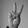
ASL letter: V